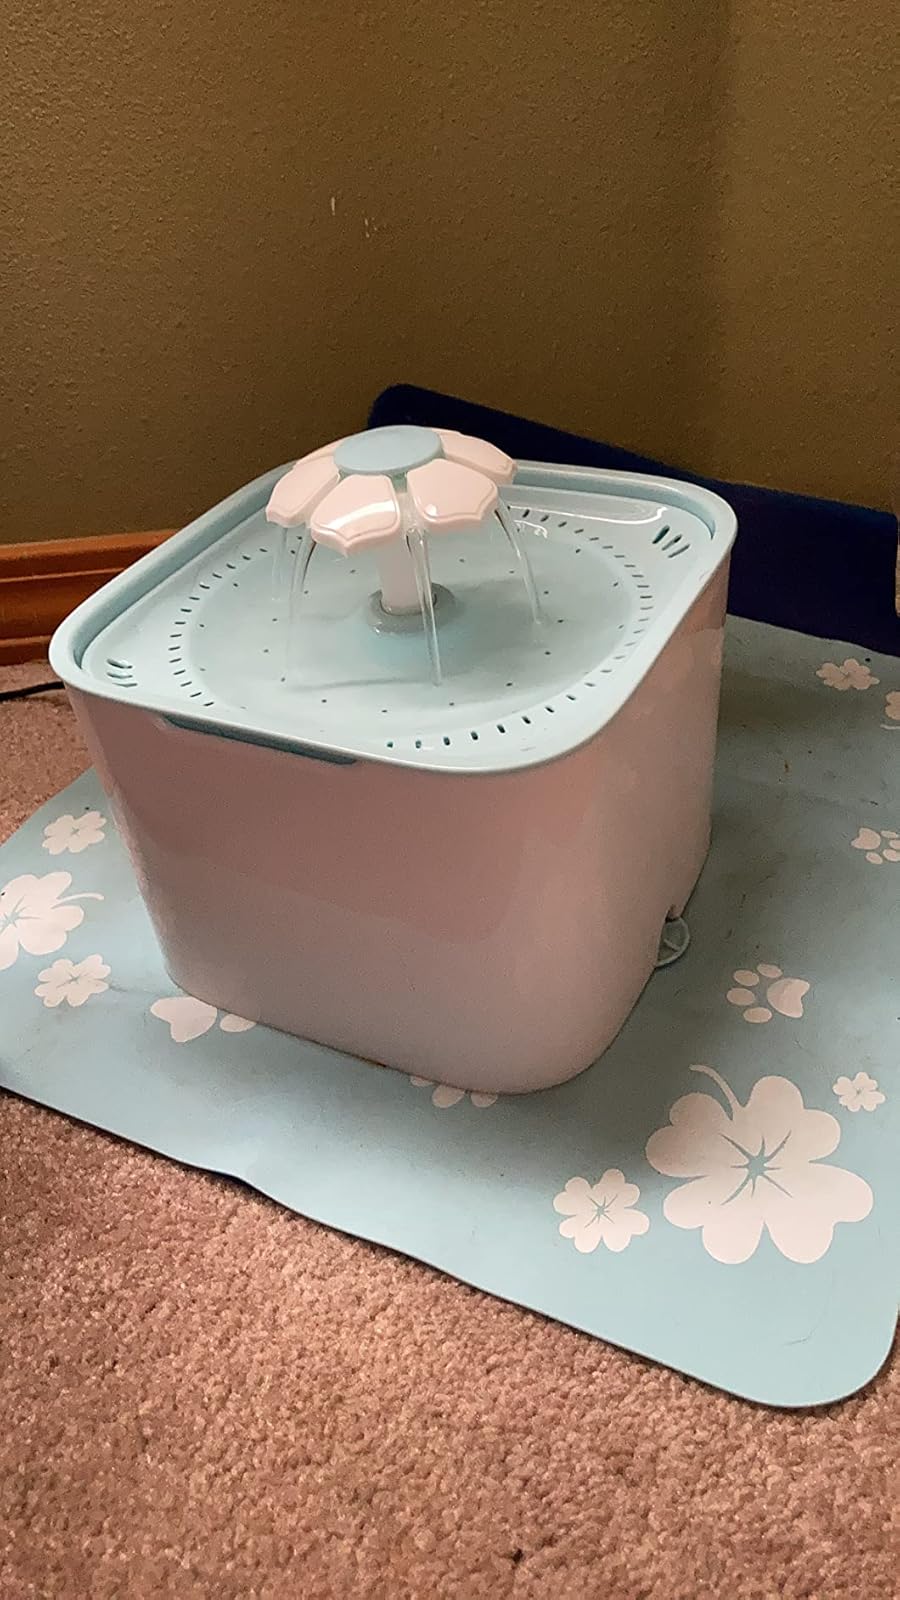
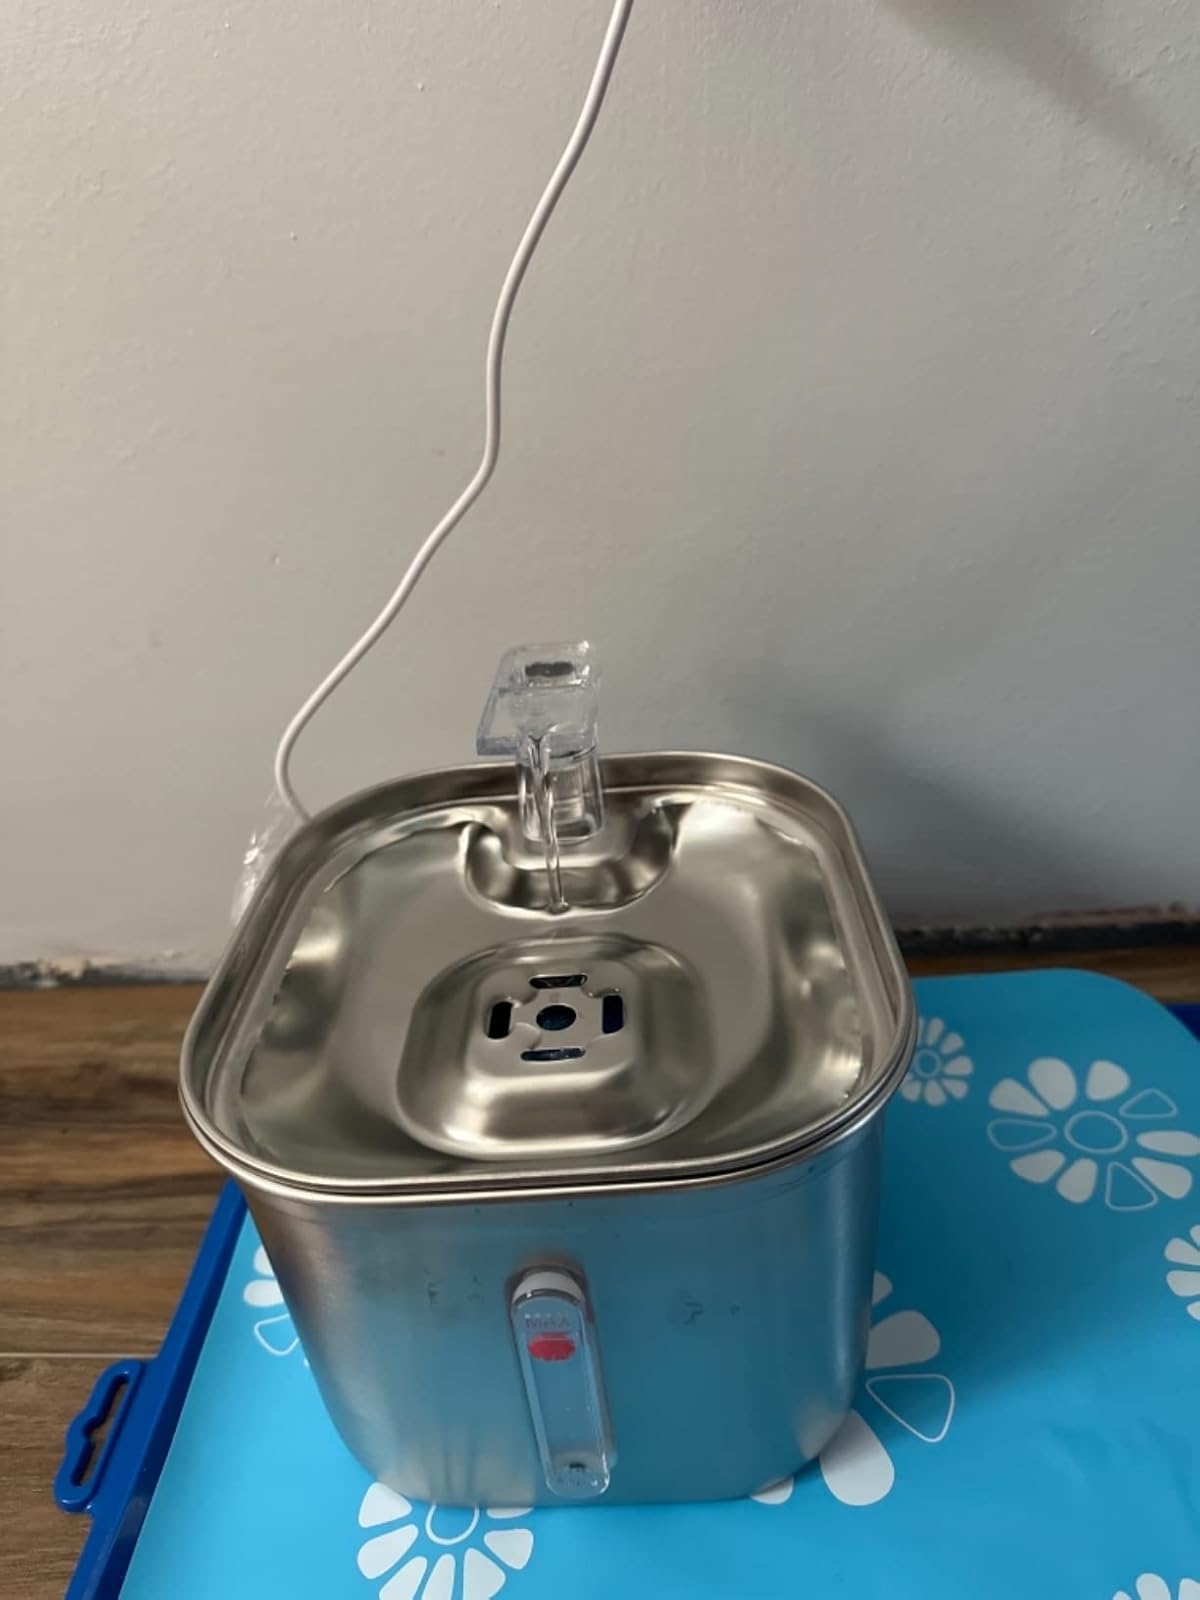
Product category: items_bowl
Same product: no